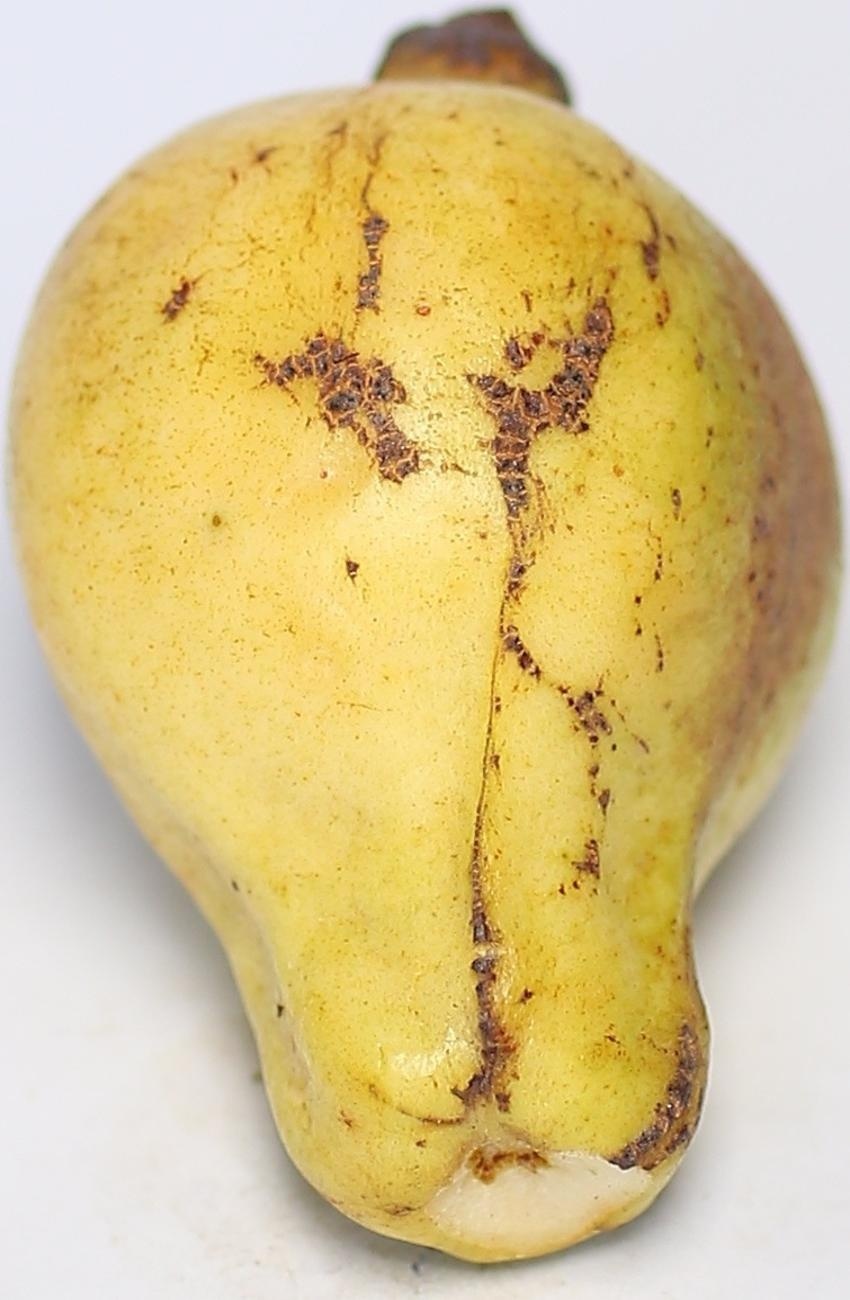
Maturity: ripe
Variety: local-sindhi